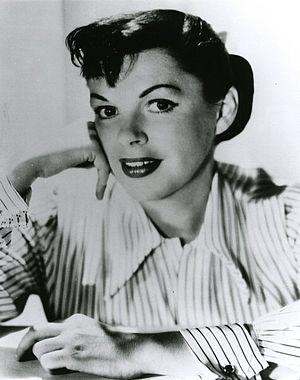
Frances Ethel Gumm, dite Judy Garland, née le 10 juin 1922 à Grand Rapids et morte le 22 juin 1969 à Londres, est une actrice, chanteuse et danseuse américaine.